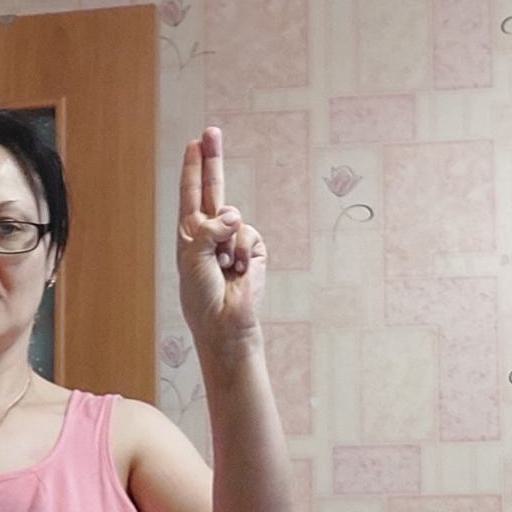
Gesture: two_up